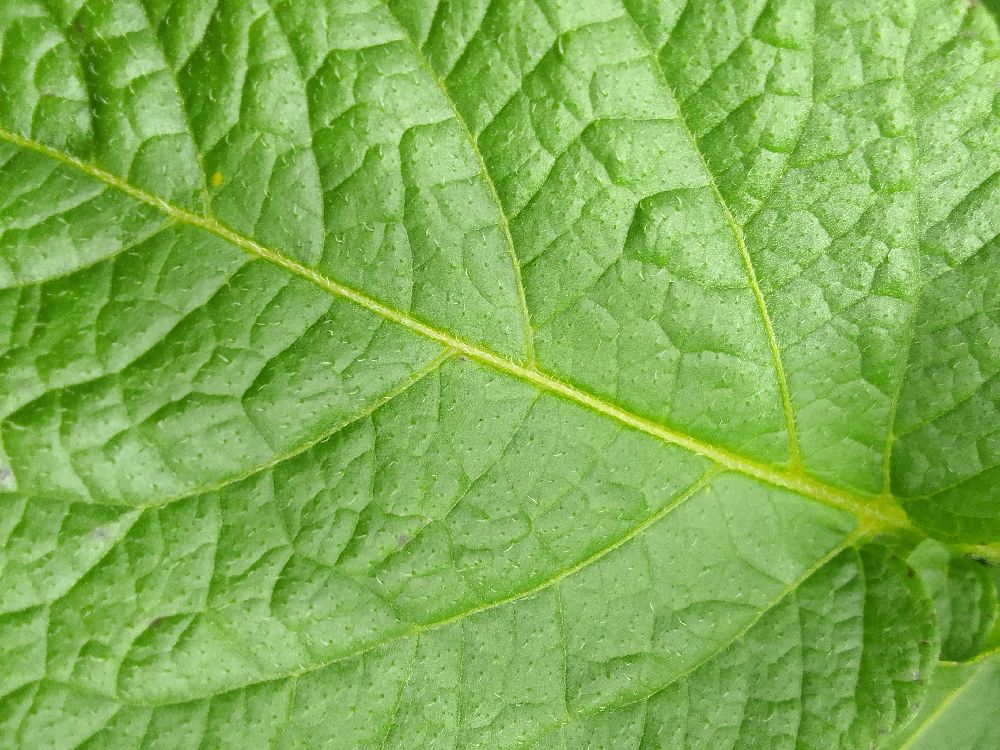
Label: Healthy